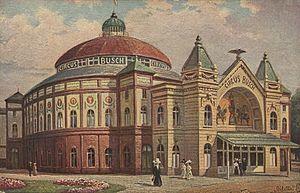
Le Cirque Busch a été fondé en 1884 par le maître-écuyer Paul Busch.